Upland game bird

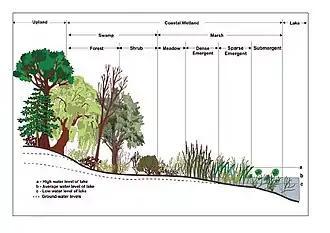
Upland region vs. wetland vs. lacustrine zones

Upland game bird is an American term which refers to non-waterfowl game birds in groundcover-rich terrestrial ecosystems above wetlands and riparian zones (i.e. "uplands"), which are commonly hunted with gun dogs (pointing breeds, flushing spaniels and retrievers).